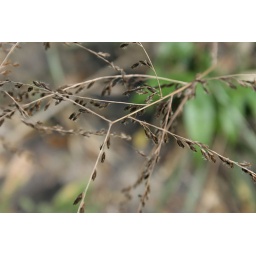
Central Thailand: Prachinburi Province, base of Khao Ito (range). In dry deciduous forest dominated by &lt;i&gt;Lagerstroemia&lt;/i&gt; sp.